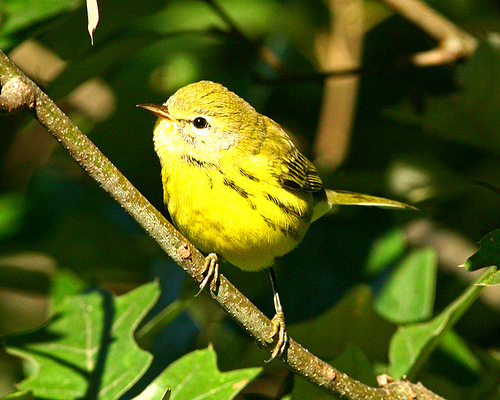
the bird is almost completely yellow with just a patch of white around its eyes, and a couple of black stripes down its side.
this bird has a golden bellow, yellowish-gry feet and tarsus, a brownish beak, golden primaries and black secondaries.
this bird is yellow with black on its back and has a long, pointy beak.
this bird is black and yellow in color with a sharp skinny beak, and white eye rings.
pudgy yellow bird with black stripes on the side and black and yellow stripped wings and white eye ring.
this bird has wings that are black and has a yellow rotund belly
this bird has wings that are black and has a yellow belly
this small round yellow bird has thin tarsus and a short, sharp bill.
this bird is yellow and black in color, and has a brown beak.
this beautiful yellow bird has fluffy feathers on its crown and nape.
Species: Prairie Warbler